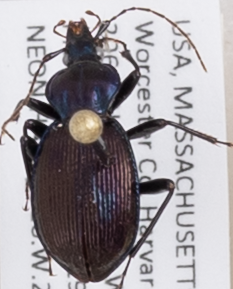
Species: Sphaeroderus canadensis canadensis
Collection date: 2019-07-16
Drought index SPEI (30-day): -0.008
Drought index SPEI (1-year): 2.09
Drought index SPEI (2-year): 2.09